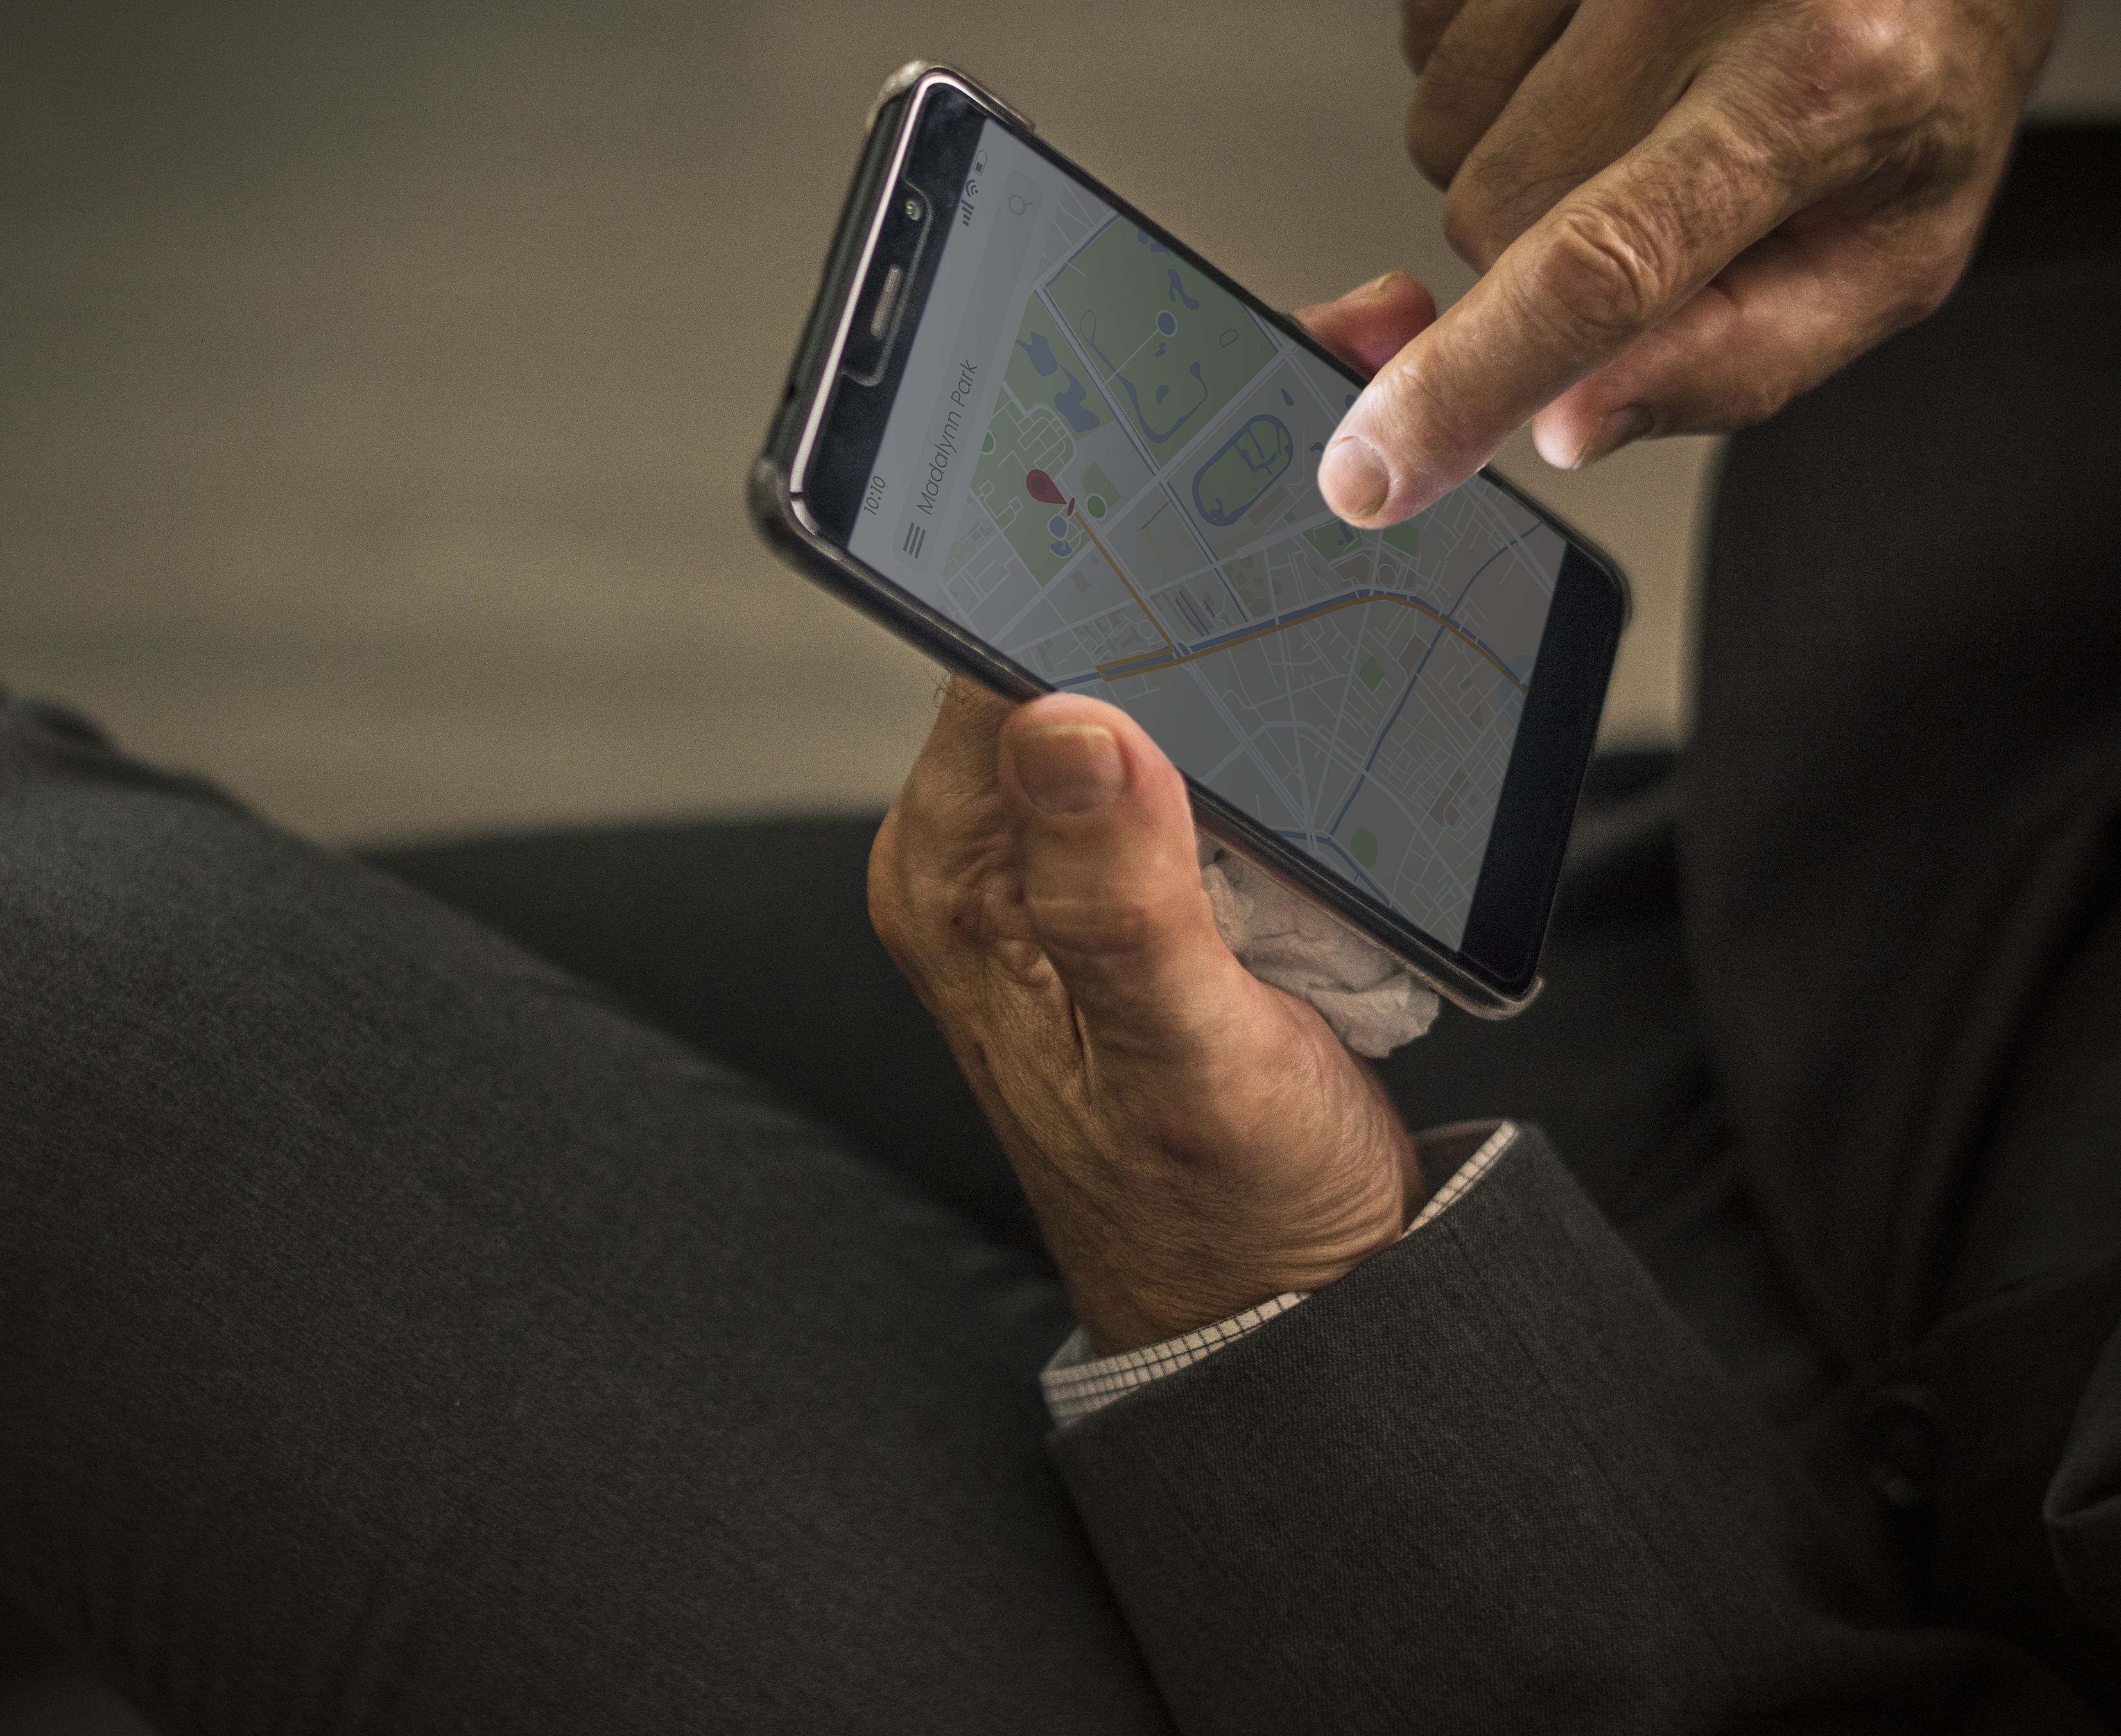
adult, app, business, businessman, communication, company, connection, copy space, corporate, design space, desk, device, digital device, direction, employee, executive, finger, gadget, gps, hand, holding, location, man, map, meeting, mobile, navigation, navigator, office, phone, playing, positioning, room, route, satellite, screen, scrolling, search, smartphone, staff, suit, tech, technology, top, touch, touching, using, wireless, working, workplace, electronic device, mobile phone, communication device, cellular network, product, electronics